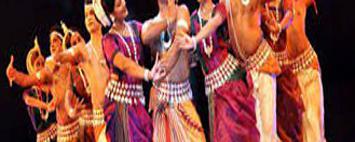
Dance form: odissi